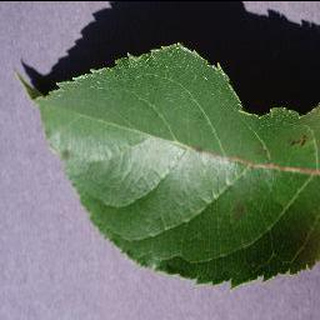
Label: apple_apple_scab